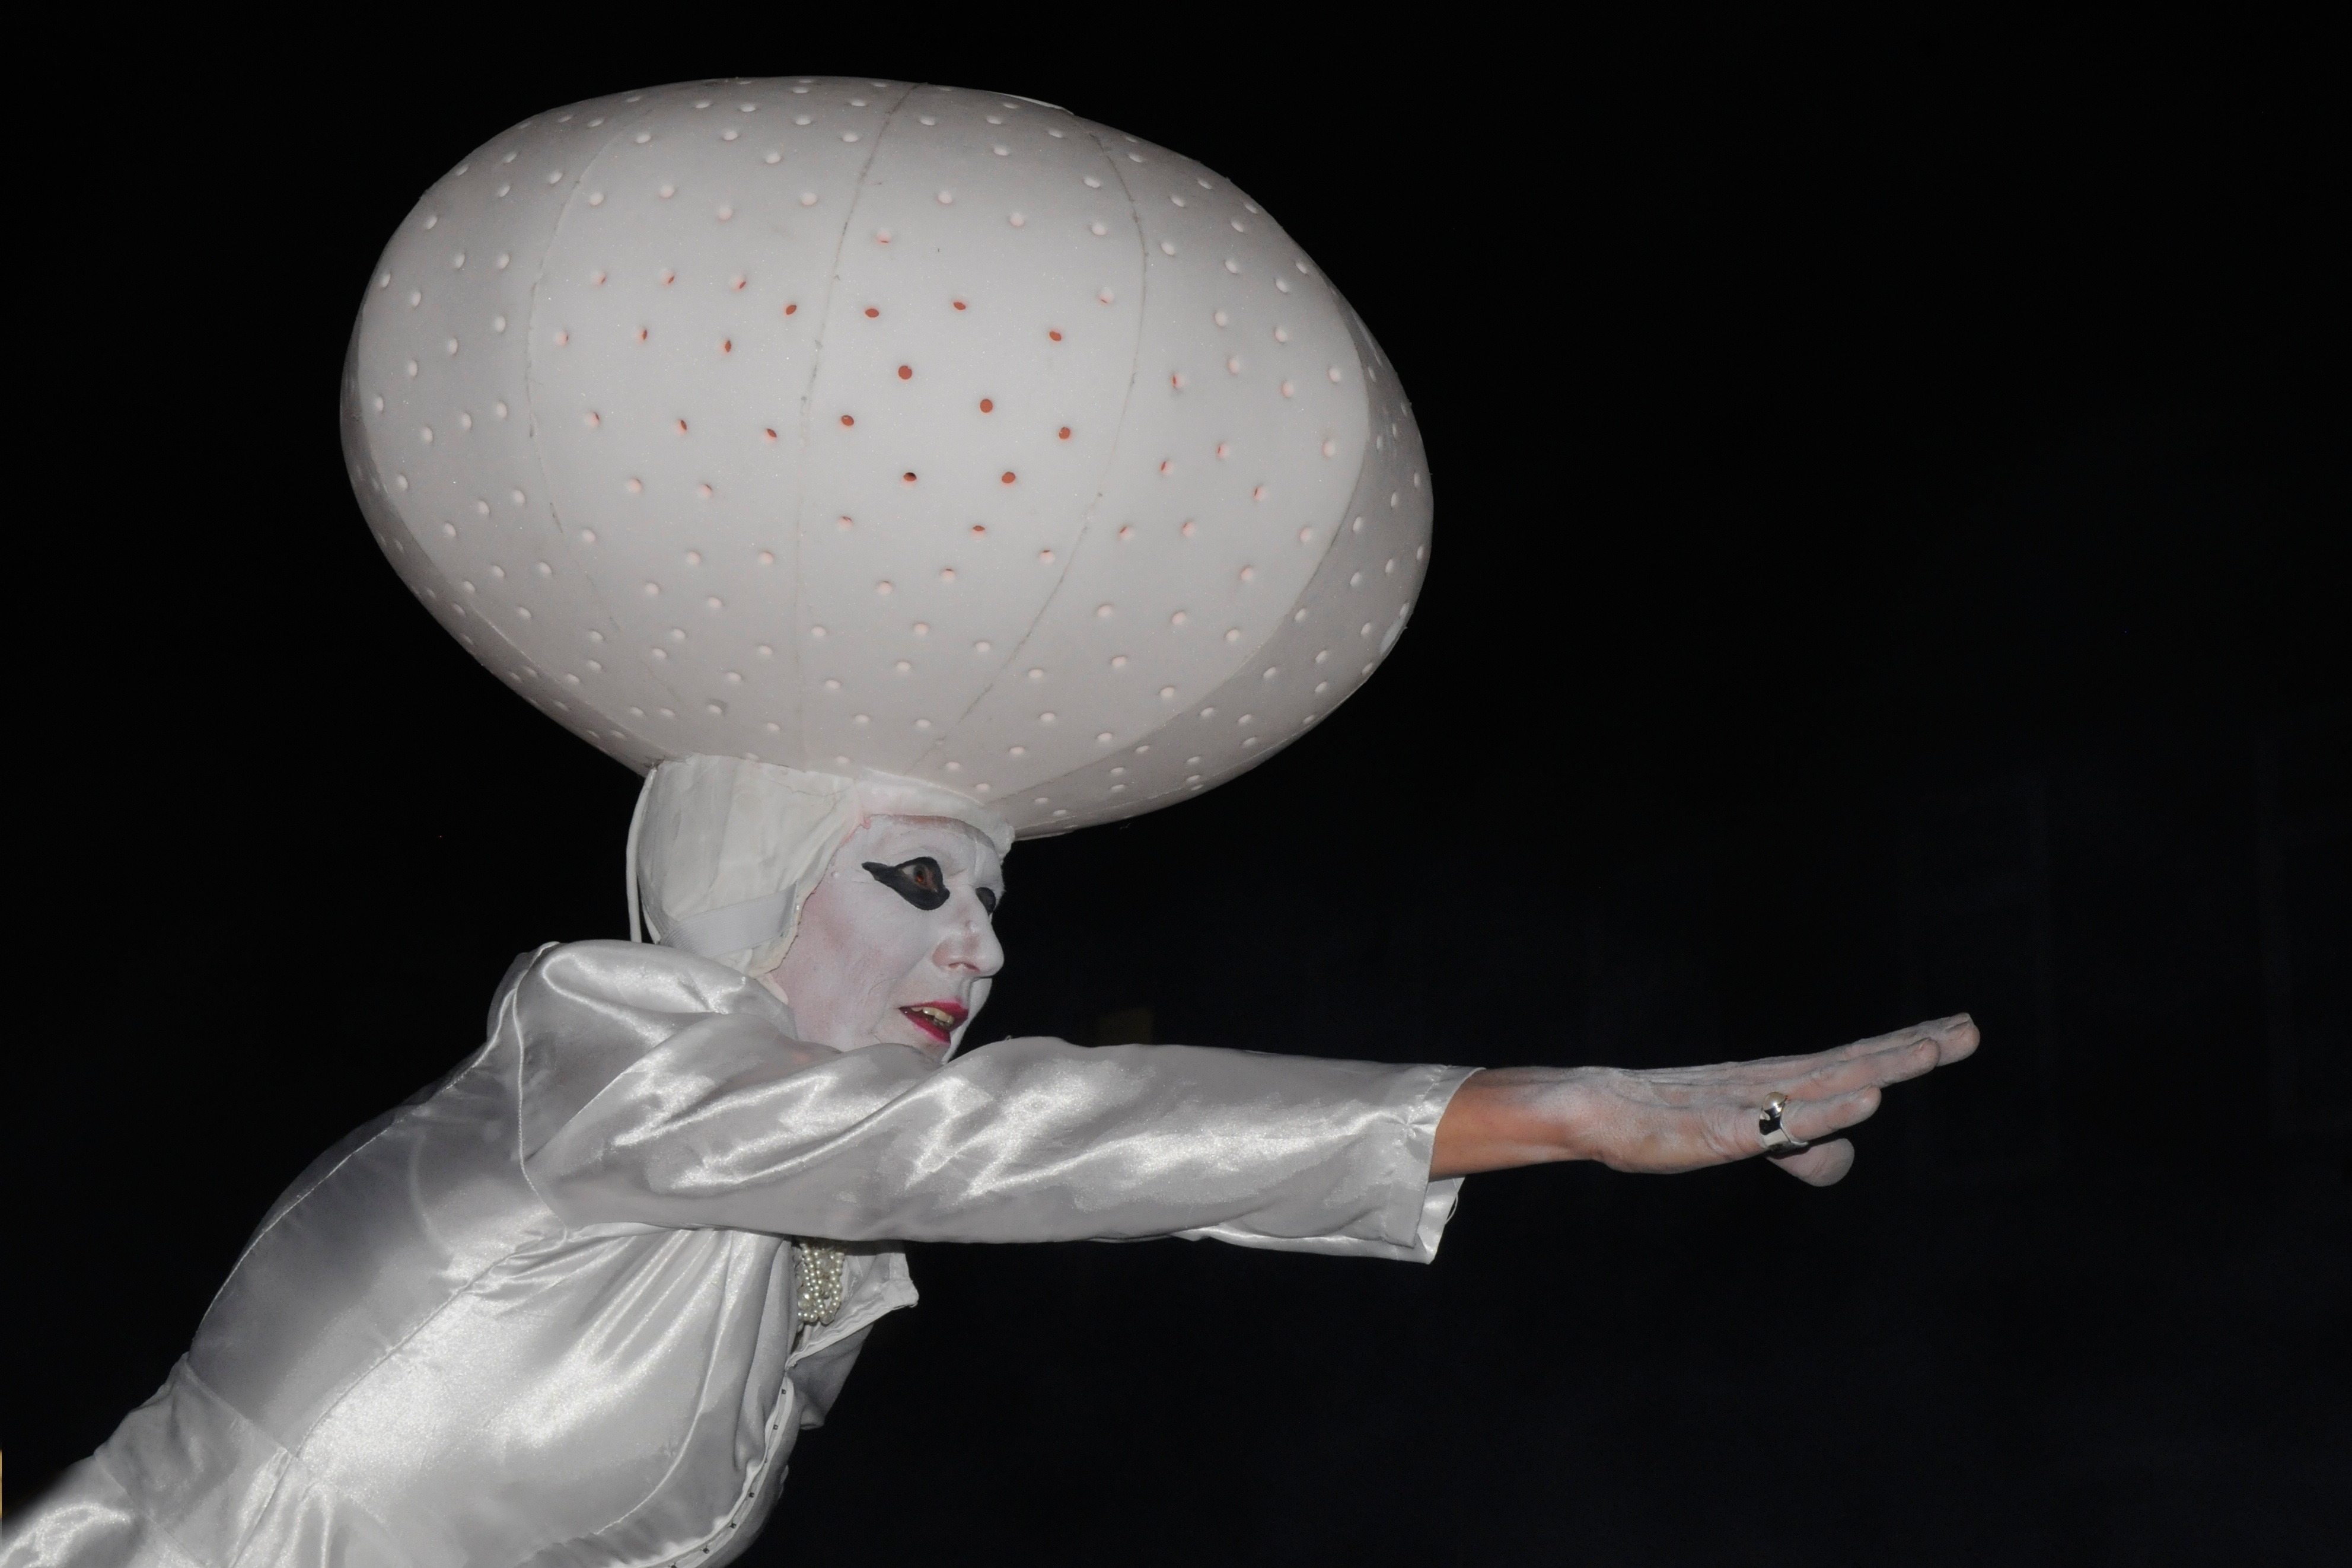
white, balloon, toy, street art, hamburg, street festival, altona, atmosphere of earth, stamp festival